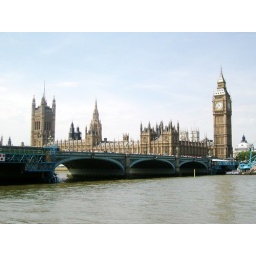
a view from the street by the river